RV Sikuliaq

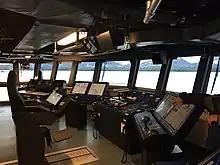
The bridge of the "Sikuliaq".

The keel of the vessel was laid down on 11 April 2011 and she was launched on 13 October 2012. Although "Sikuliaq" was initially expected to arrive in her homeport of Seward, Alaska, in January 2014, her delivery was delayed due to technical problems and she spent her first winter in the Great Lakes. "Sikuliaq" was finally handed over to the National Science Foundation on 6 June 2014. During the summer of 2014, she passed through the Panama Canal and began science operations in the equatorial Pacific and along the US west coast in the autumn. She then headed to Alaska, where the vessel arrived in February 2015, making a port visit in Ketchikan. She was officially commissioned in March 2015 at her home port of Seward.